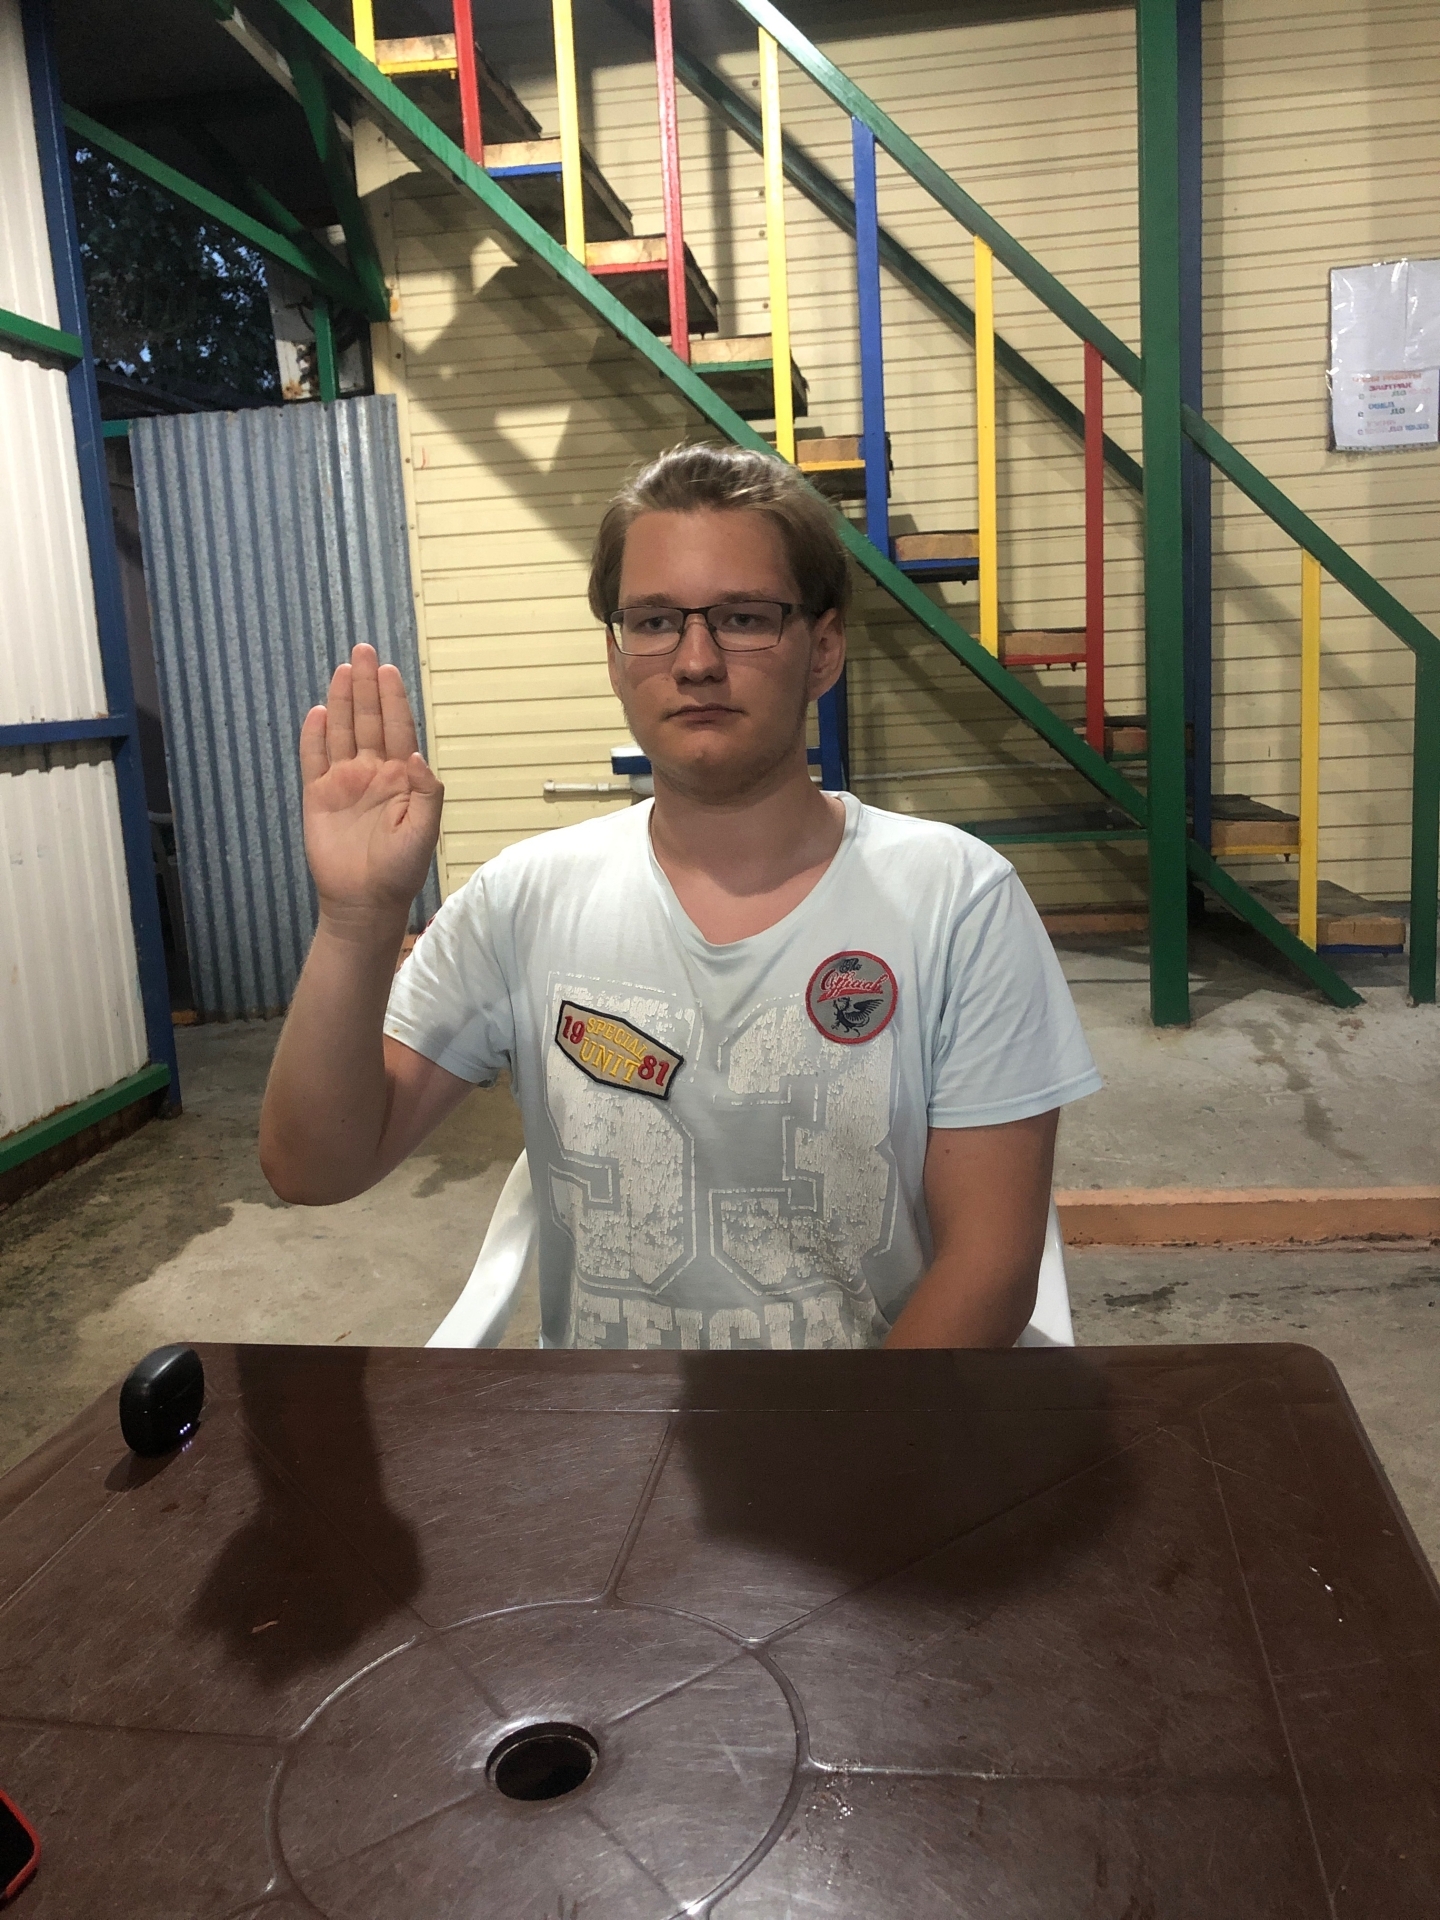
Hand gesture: stop